Mitchell Freeway

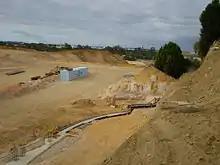
Mitchell Freeway Extension: work in progress at Moore Drive, Joondalup (May 2007)

In 1991 and 1992, the median strip of the entire freeway was significantly widened to accommodate the Yanchep line, being built under the Northern Suburbs Transit System project. The line was to be located in the middle of the road reserve, between the freeway carriageways. At the time, the northbound and southbound carriageways, between Loftus Street and McDonald Street, were positioned next to each other, with space for future widening located on the eastern side of the road reserve. Initially, three new road bridges were constructed over Vincent Street, Powis Street, and Scarborough Beach Road. Once the road bridges had been completed and surfacing works completed, the southbound carriage was relocated, creating the required space for the railway construction. Additional lanes were constructed in the realigned section, funded from regular road funding sources, whilst the bridges and some associated works were included as part of the costs for the Northern Suburbs Transit System project.